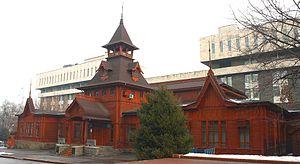
Le Parc des 28 gardes de Panfilov est un parc situé dans la ville d'Almaty au Kazakhstan.
Le musée national des Instruments de musique est un musée exposant des instruments de musique et situé à Almaty au Kazakhstan.
Almaty, appelée Alma-Ata pendant la période soviétique, est la principale ville du Kazakhstan et son ancienne capitale, de 1929 à 1997.